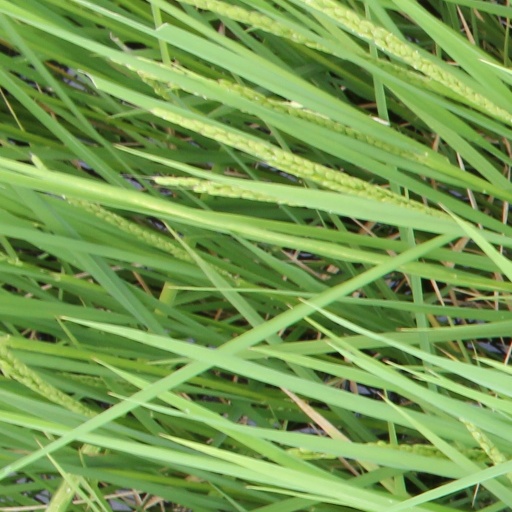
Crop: rice